Numan Athletics

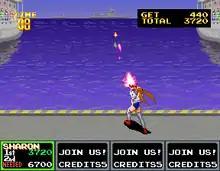
In-game screenshot of the "Interceptor" event.

Each of the eight events takes place in a different country, and the Numans' journey is charted by a "Knuckle Heads"-style compere (along with his two "bunny girls", who come up from the bottom of the screen when a Numan succeeds in some, but not all, of the events). If a player gets the best time (or distance) in any event, it shall be a "world record", after which the player is prompted to input their initials. The events are: